Huntingdon Borough Historic District

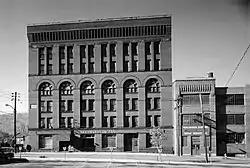
Blair Company Building A, May 1989

The Huntingdon Borough Historic District is a national historic district in Huntingdon, Pennsylvania.